Islamabad Police

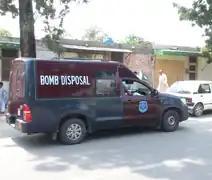
Islamabad Police Bomb Disposal Squad van.

CIA is the Investigation Wing of Islamabad Capital Territory Police working under the supervision of a Superintendent of Police (SP). It is responsible for tracing out heinous cases referred to it by SSP. The office of CIA Wing is located in I-9 Markaz and is usually run by a Deputy superintendent of police (DSP) ranked officer who heads around 70 officers. The wing has developed specialized skills over the years to locate gang members and other criminals. Overall, it had busted many gangs and criminals since it came into existence. The Anti Car Lifting Cell (ACLC) is another wing of CIA. It is headed by an Inspector having 48 personnel.